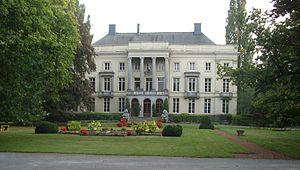
Cette page regroupe l'ensemble des monuments classés de la ville d'Aalter.